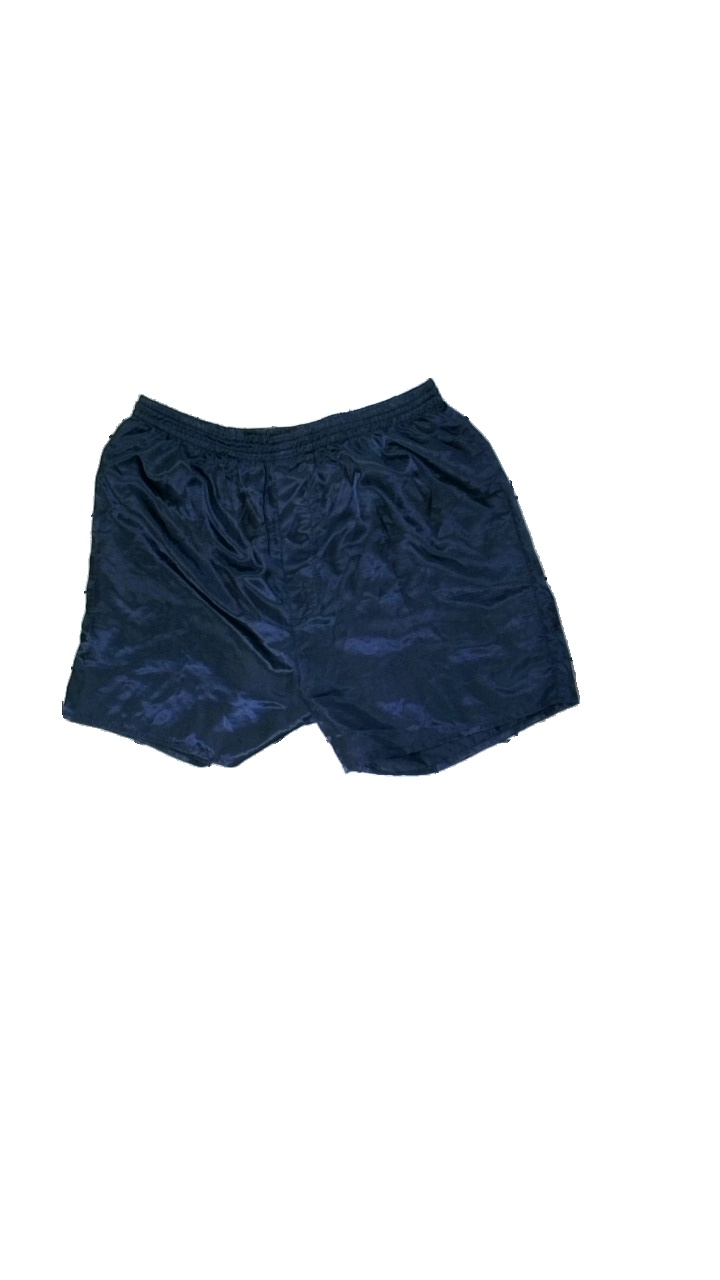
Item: Shorts (Men)
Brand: Livergy
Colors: Blue
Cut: Regular
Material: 100% polyester
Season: All
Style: Sports
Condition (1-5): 3
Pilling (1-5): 2
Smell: Minor
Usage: Recycle
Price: <50